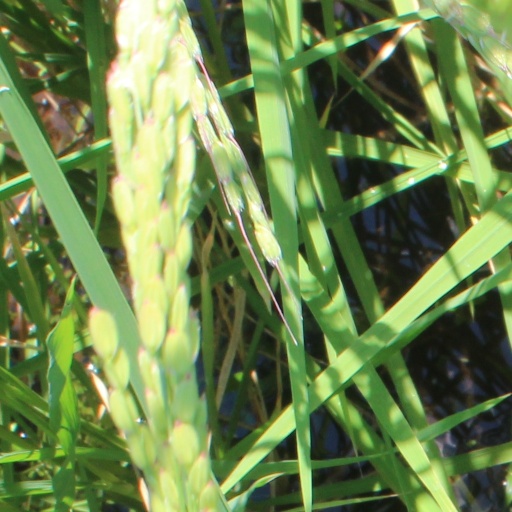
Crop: rice